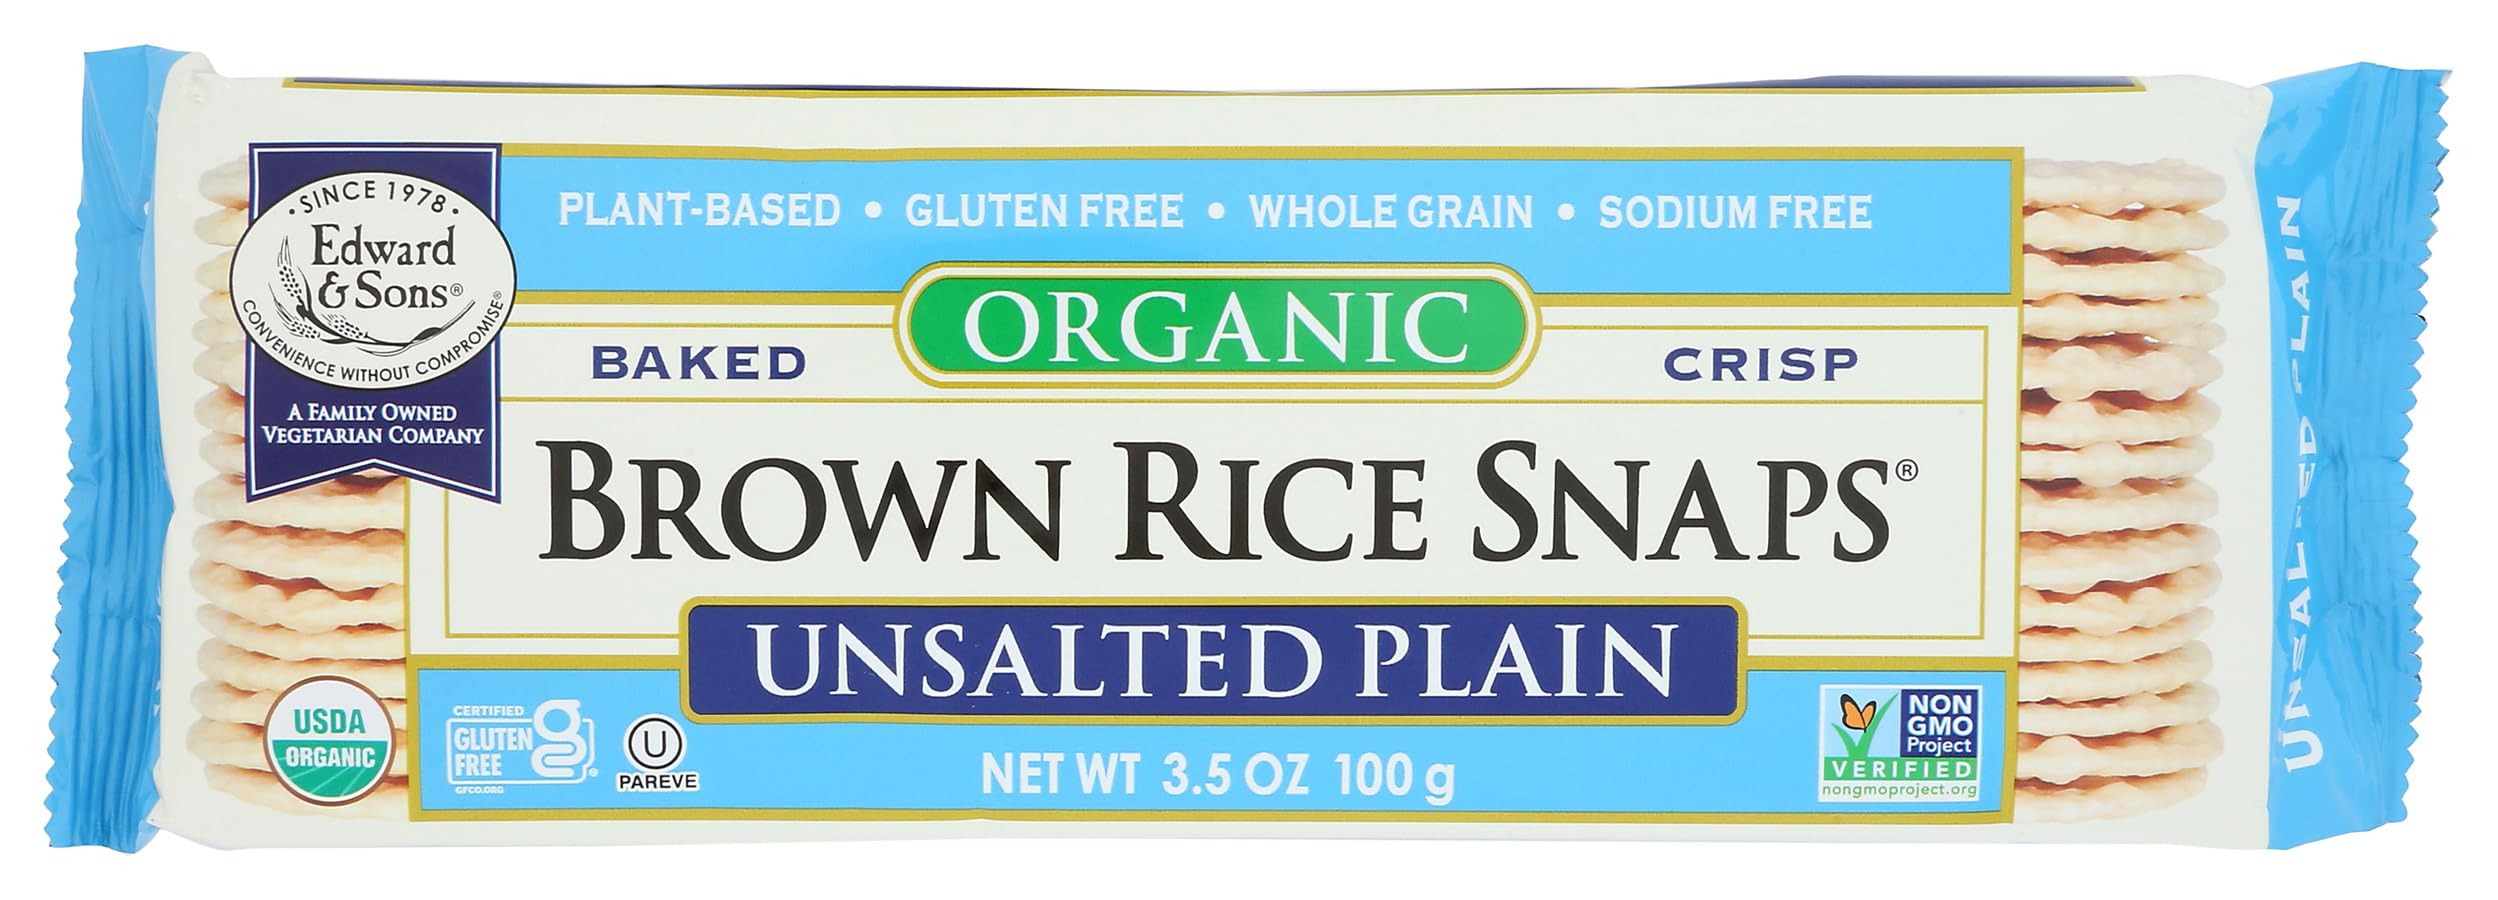
Item Name: Edward & Sons, Rice Snaps Plain Unsalted Organic, 3.5 Ounce
Bullet Point 1: Gluten Free
Bullet Point 2: Fat Free
Bullet Point 3: Sodium Free
Bullet Point 4: Nut Free
Product Description: Edward and sons brown rice snaps, unsalted plain is a delicious, crispy and healthy snack made with organic brown rice. These snaps are oven baked rather than fried. They have a special blend of organic brown rice and organic white rice flours. They can be enjoyed on their own or served with a favorite dip or spread. Each tray contains 3.5 ounce of gluten-free, kosher, Non-GMO, organic, fat free, sodium-free and whole grain rice snack. See nutrition facts panel for allergens.
Value: 3.5
Unit: Ounce

Price: 3.26